World's Columbian Exposition

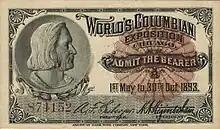
Front of ticket for admission to the World's Columbian Exposition

Along the banks of the lake, patrons on the way to the casino were taken on a moving walkway designed by architect Joseph Lyman Silsbee, the first of its kind open to the public, called "The Great Wharf, Moving Sidewalk", it allowed people to walk along or ride in seats.